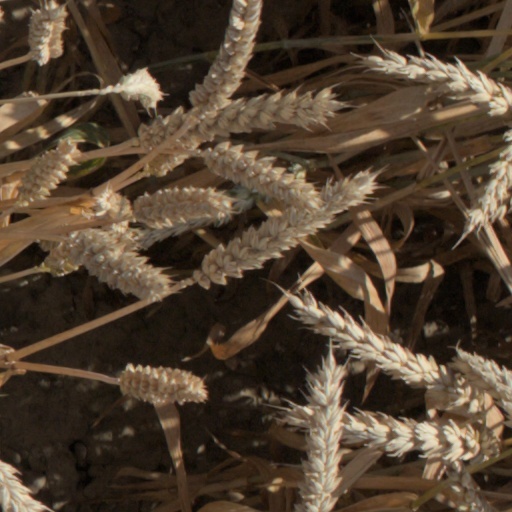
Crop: wheat